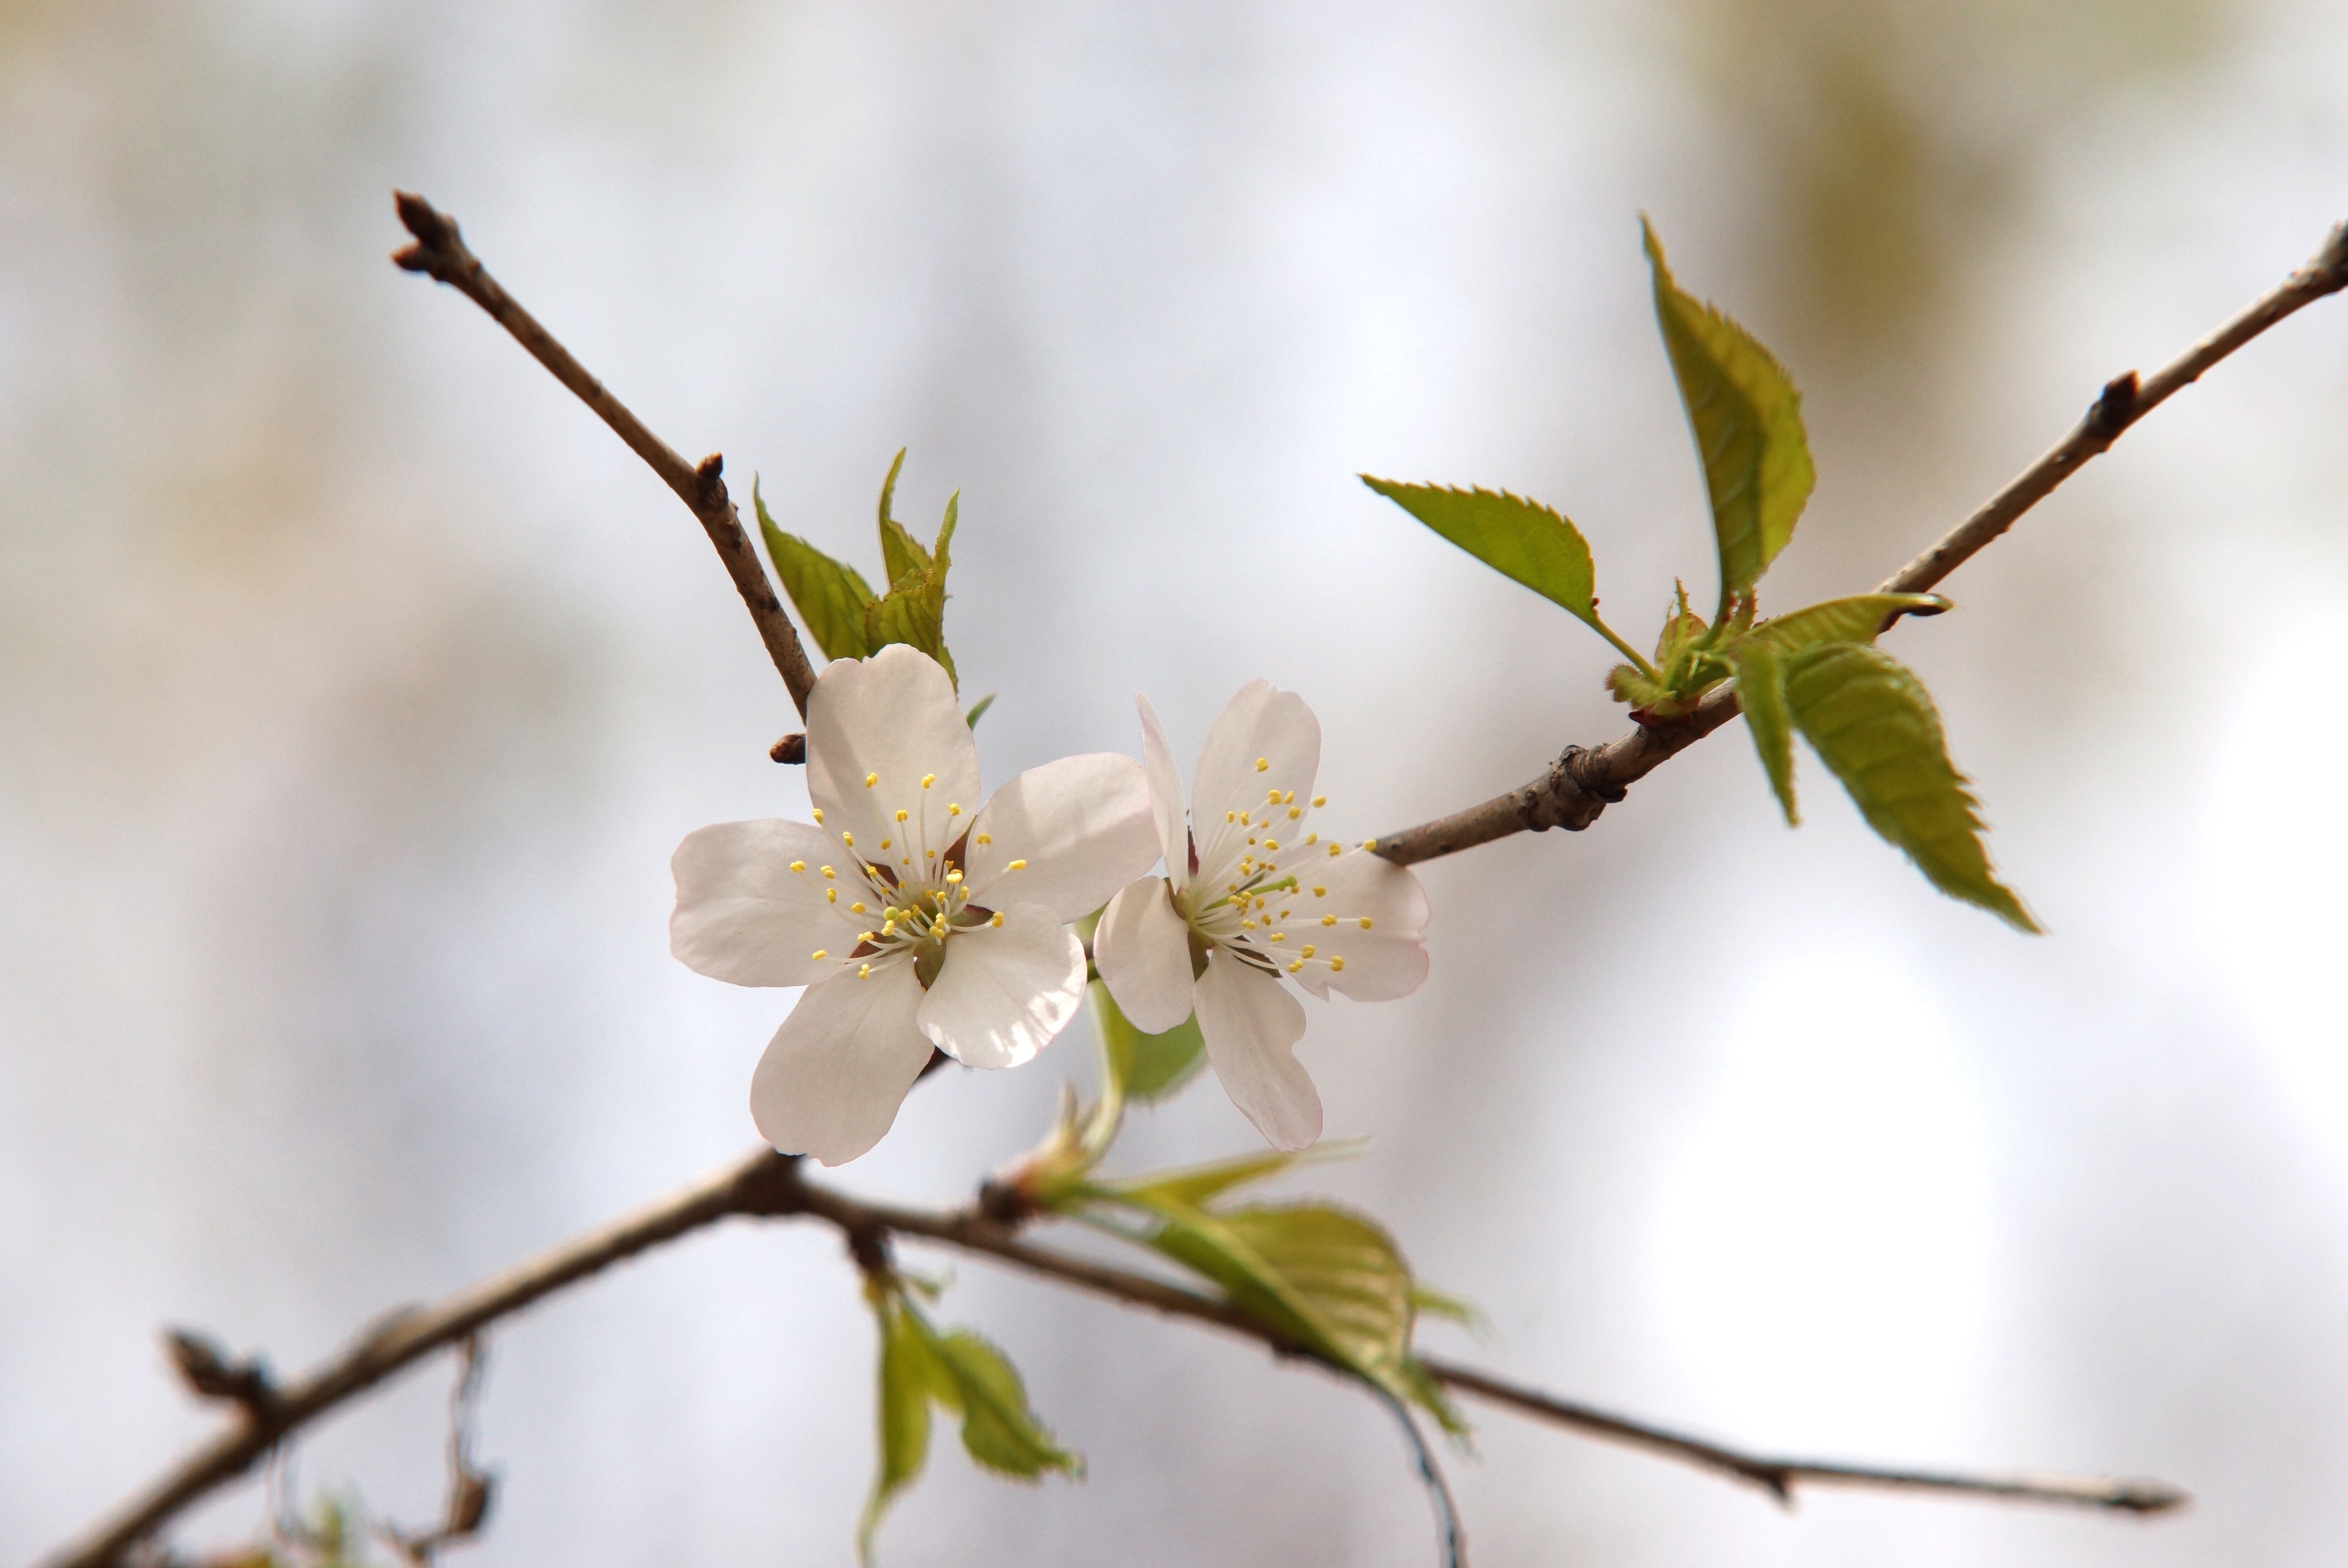
tree, nature, branch, blossom, plant, fruit, leaf, flower, food, spring, produce, botany, flora, cherry blossom, white flower, twig, close up, shrub, beauty, bud, macro photography, flowering plant, plant stem, land plant